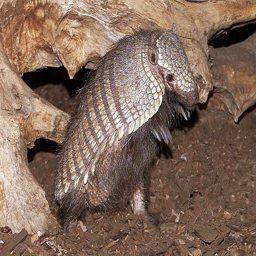
armadillo in the house for nocturnal animals in the zoo